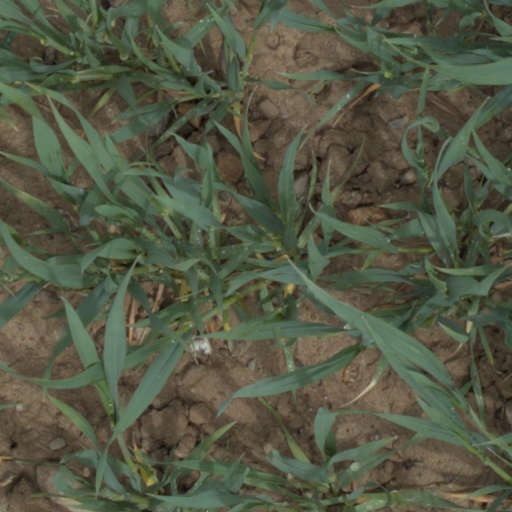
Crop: wheat